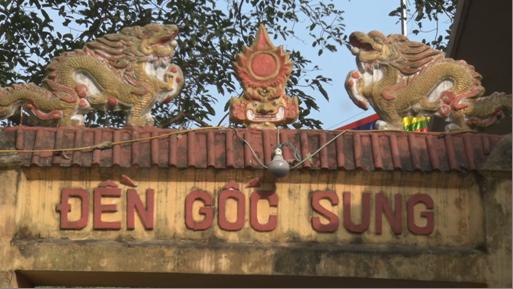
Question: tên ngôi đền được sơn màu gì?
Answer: màu đỏ